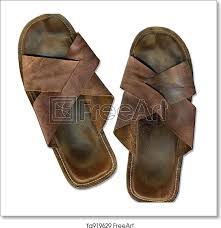
Waste category: shoes